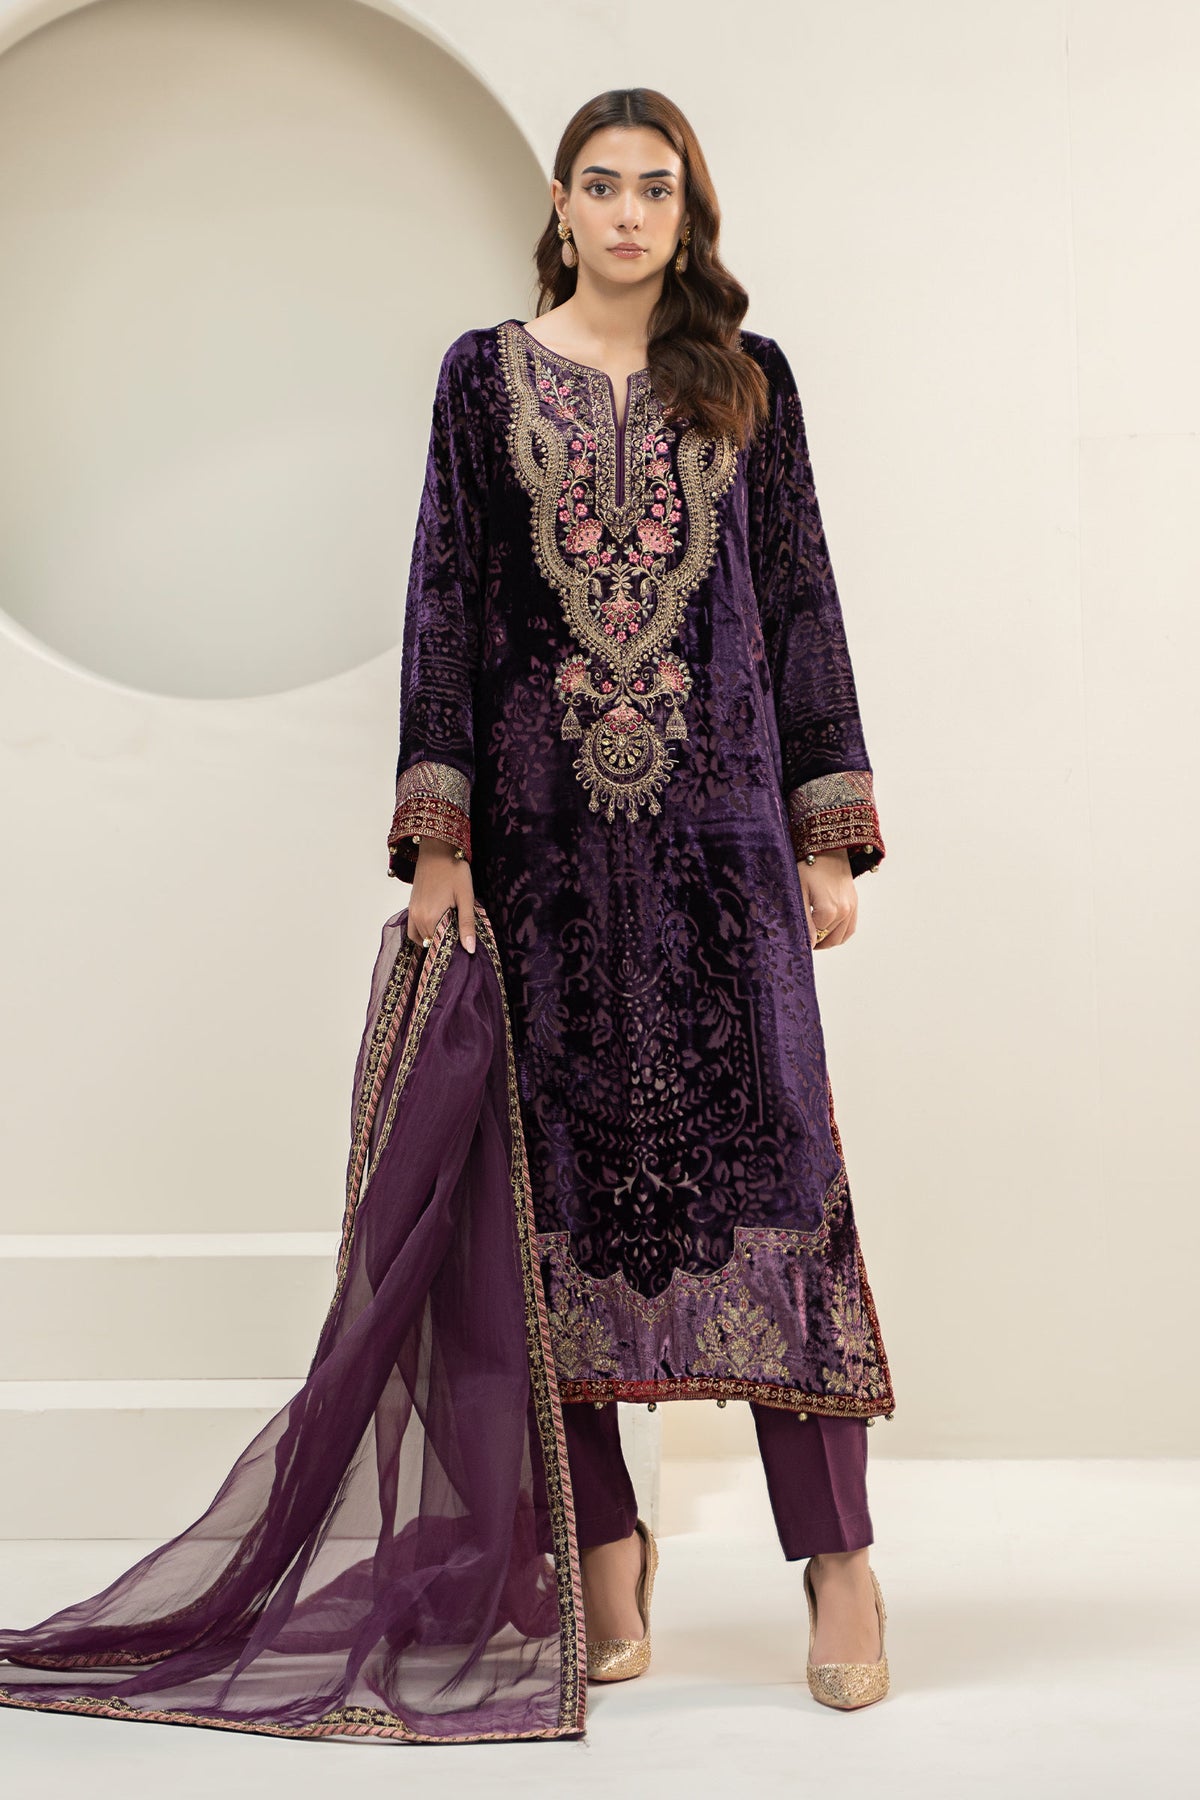
purple embroidered velvet suit